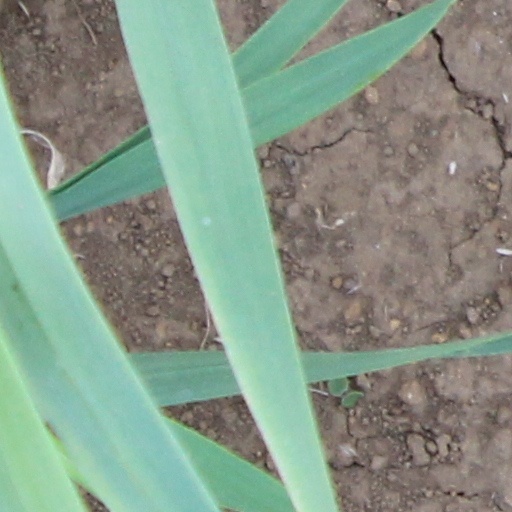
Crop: wheat